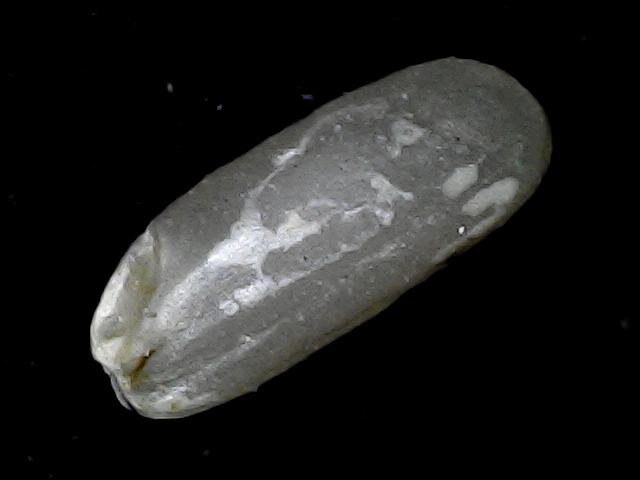
Rice variety: BD79